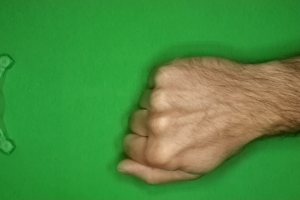
Label: rock